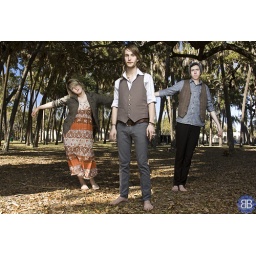
John Gold ( in a field of white flowers)